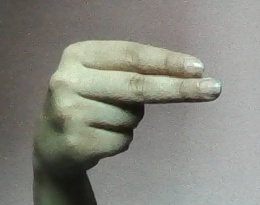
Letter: ain